Sadie Park Grisham

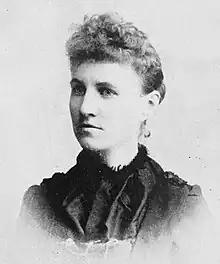
Sadie Park Grisham

Sadie Park Grisham (July 22, 1859 - November 10, 1928) was an educator and municipal public office-holder.